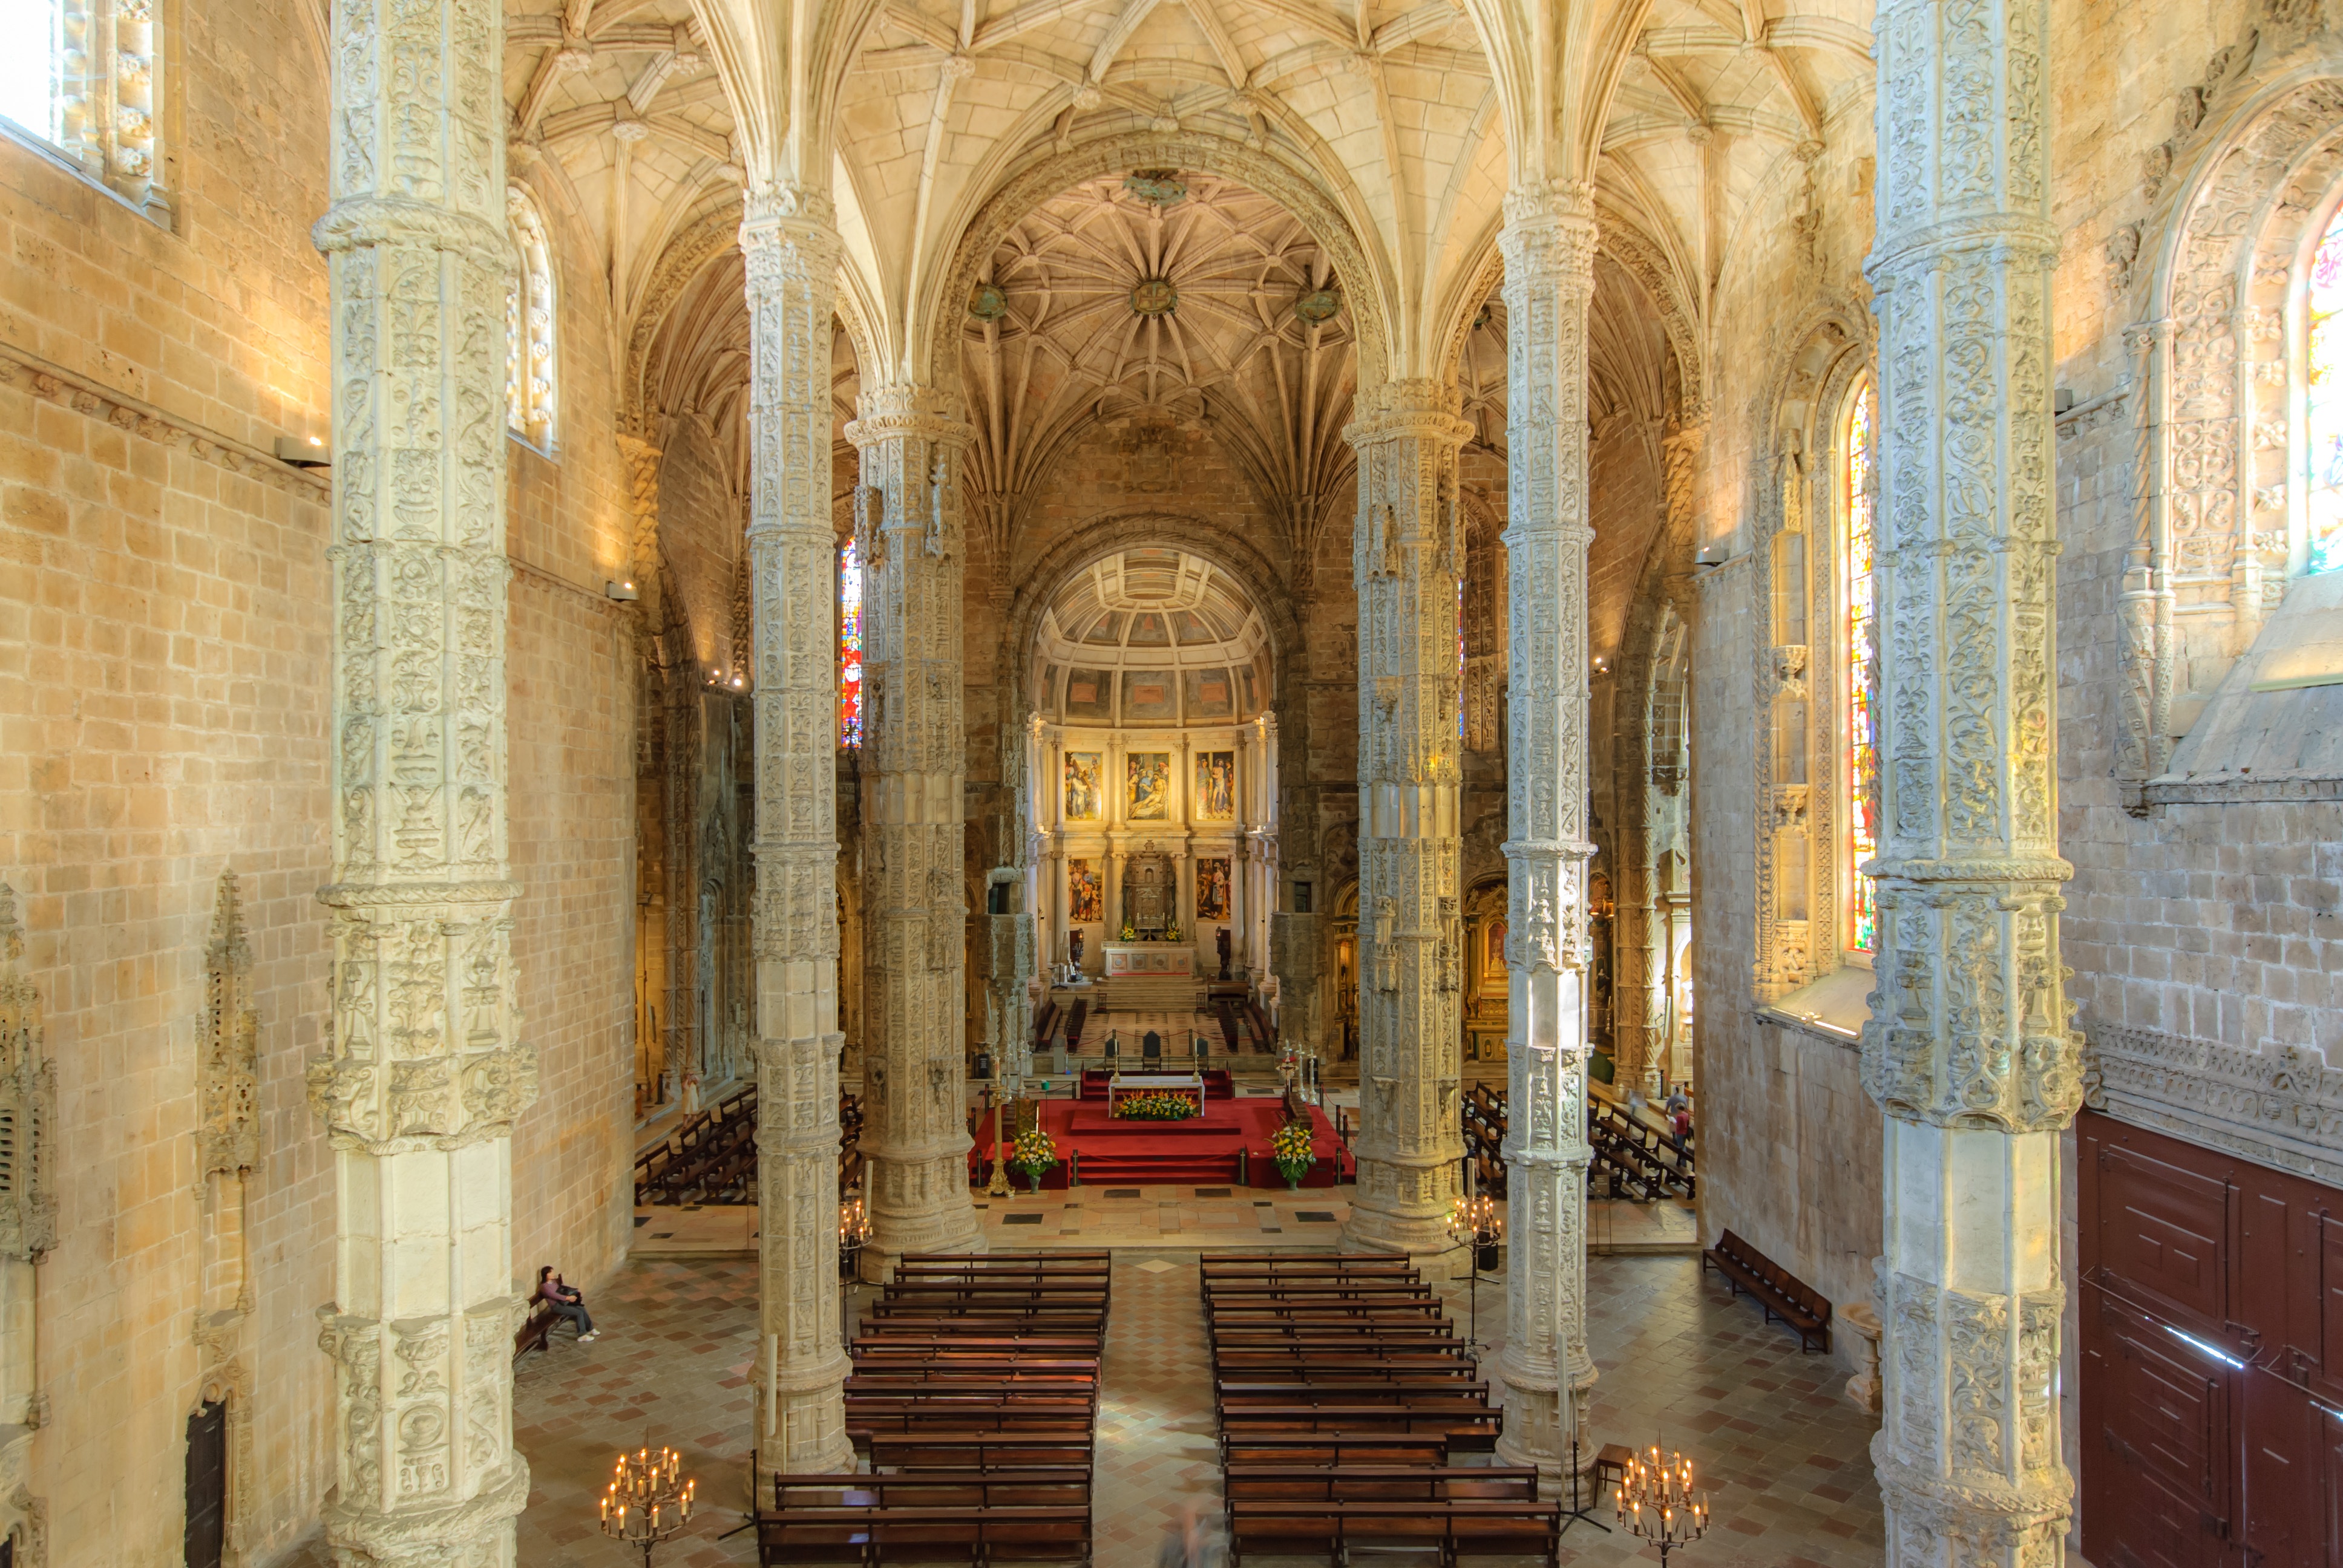
building, palace, church, cathedral, chapel, place of worship, temple, monastery, portugal, synagogue, basilica, lisbon, crypt, unesco world heritage, ancient history, mosteiro dos jer nimos, jeronimo monastery